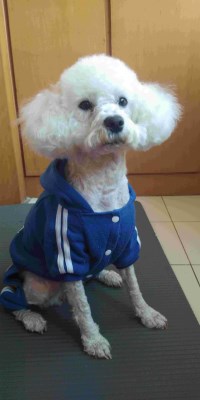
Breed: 3083-n000117-Bichon_Frise